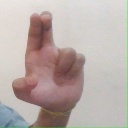
अक्षर: आ